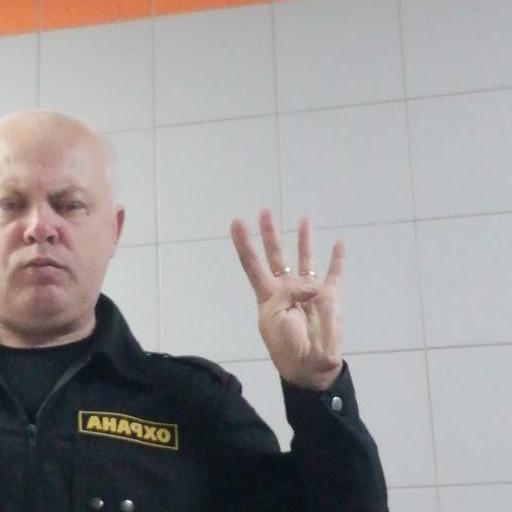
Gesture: four